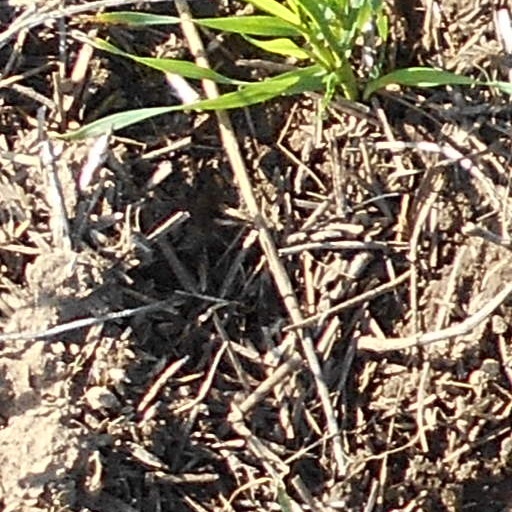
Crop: wheat